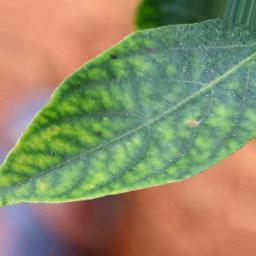
Label: nutritional